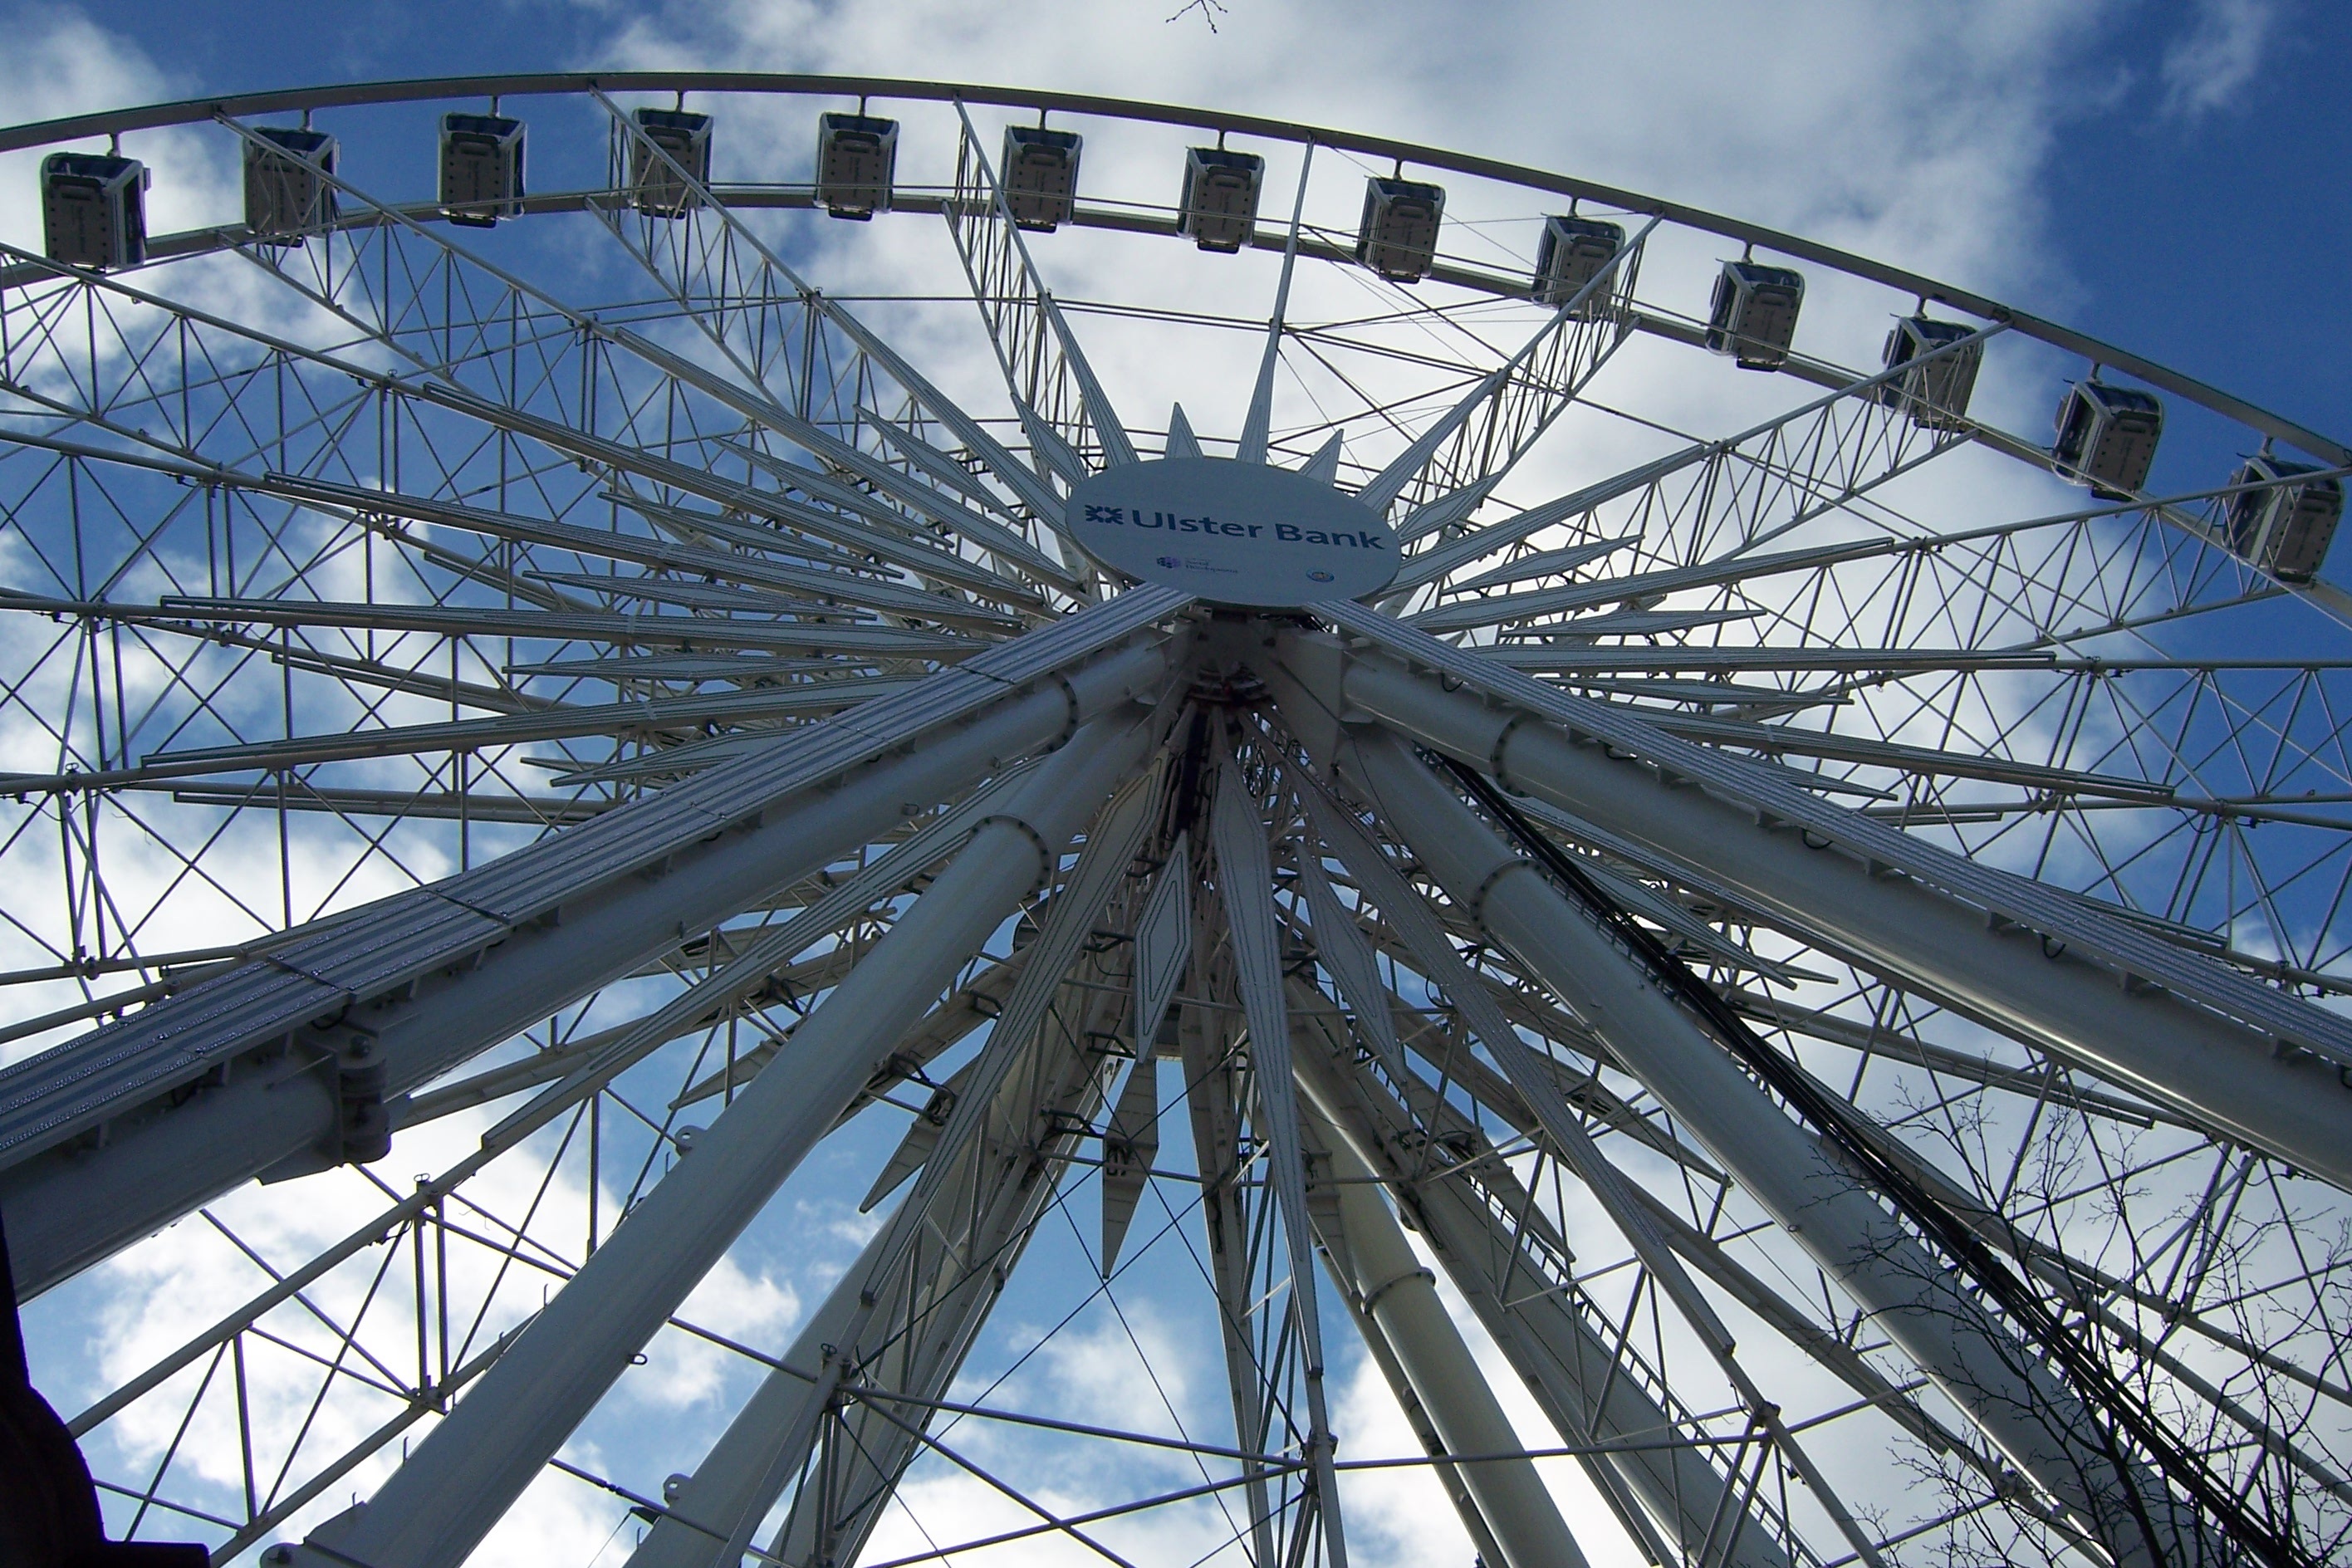
recreation, ferris wheel, amusement park, geometry, park, circle, ireland, tourist attraction, amusement ride, outdoor recreation